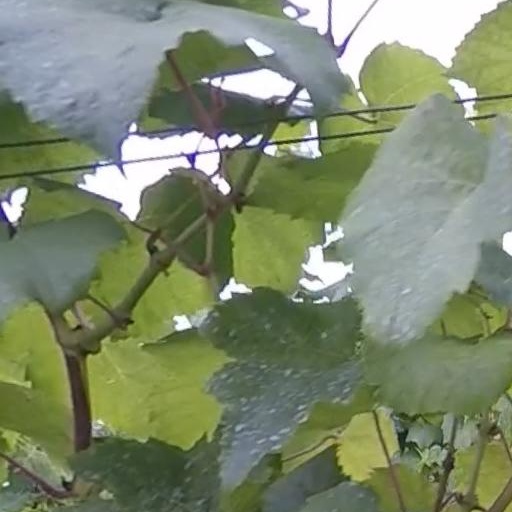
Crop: grape